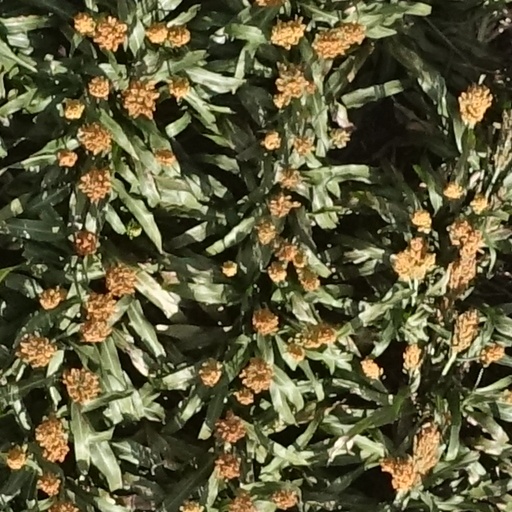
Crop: sorghum